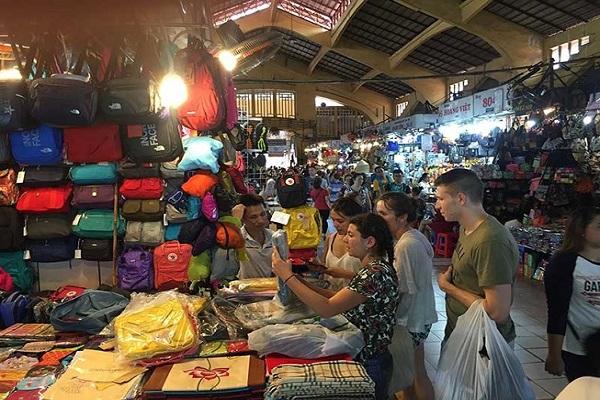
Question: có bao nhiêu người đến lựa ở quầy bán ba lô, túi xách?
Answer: bốn người